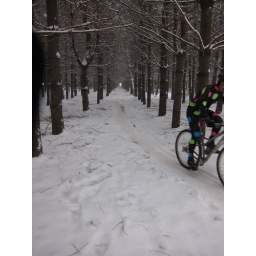
Winter mountain bike racing in Leesburg, VA